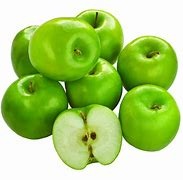
Label: apple